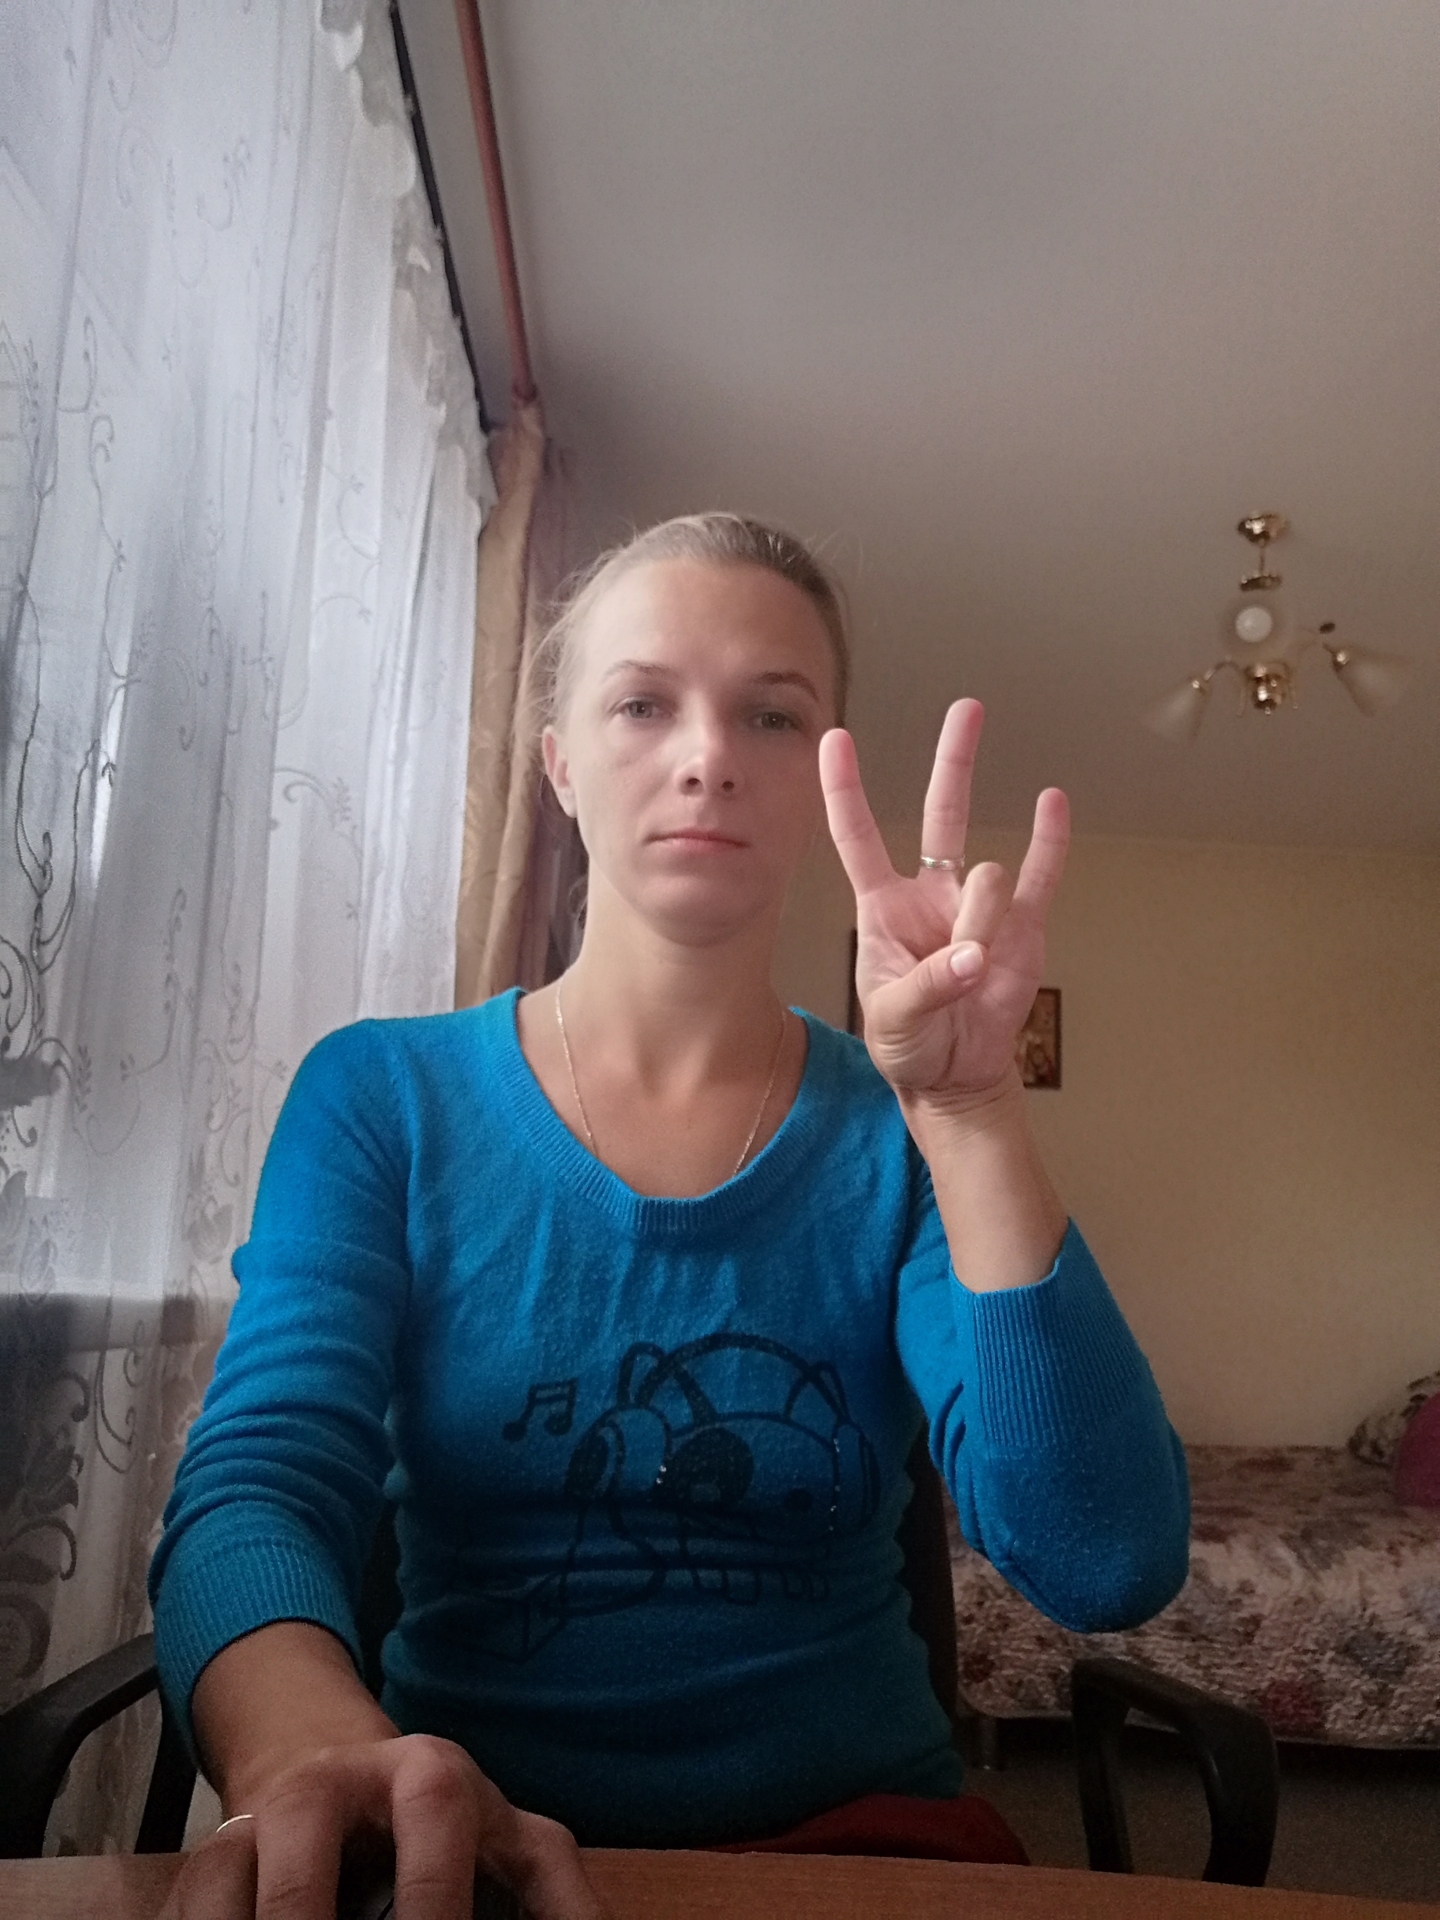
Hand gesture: three3